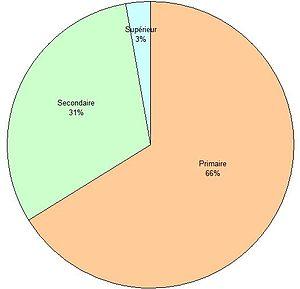
Niveau d'étude de la population de Tougan (Burkina Faso).
Tougan est une ville du Burkina Faso. Elle est le chef-lieu du département du même nom et le chef-lieu de la province du Sourou, dans la région de la Boucle du Mouhoun. Elle est administrativement divisée en 7 secteurs urbains et fait de son département une commune urbaine.